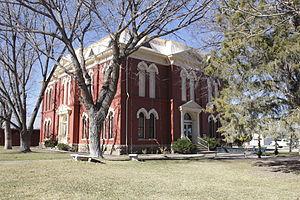
Le comté de Brewster, en anglais : Brewster County, est un comté des États-Unis, situé à l'ouest de l'État du Texas aux États-Unis. Fondé le 2 février 1887, son siège de comté est la ville d'Alpine. Selon le recensement des États-Unis de 2010, sa population est de 9 232 habitants, estimée, en 2017, à 9 337 habitants. Le comté a une superficie de 16 037,7 km², dont 16 015,7 km² en surfaces terrestres. Situé à la frontière avec le Mexique, le comté est baptisé en référence à Henry Percy Brewster, officier durant la révolution texane puis Secrétaire à la guerre de la république du Texas.